Mandeep Singh

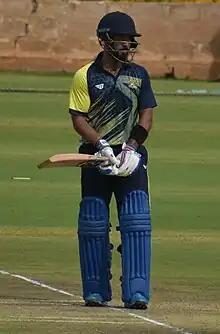
Mandeep during the 2019–20 Vijay Hazare Trophy

Mandeep Singh (born 18 December 1991) is an Indian cricketer. He plays for Punjab in the top-flight of Indian cricket. Ahead of India's 2023-24 domestic season, he moved to Tripura. A right-hand batsman who occasionally bowls right arm medium pace, Mandeep has also played for India Blue, and North Zone and for teams in the Indian Premier League. He was the vice-captain of the India under-19 cricket team for the 2010 Under-19 World Cup.